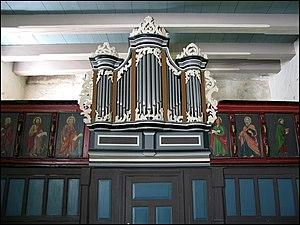
Hinrich Just Müller est un facteur d'orgue allemand originaire de la région d'Osnabrück mais actif principalement en Frise orientale. Il a été baptisé le 6 février 1740 à Fürstenau.